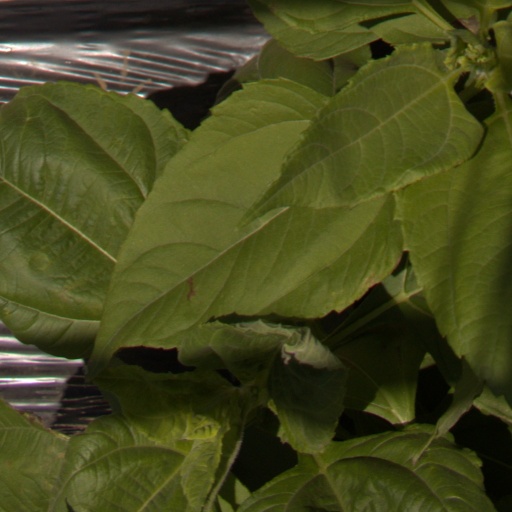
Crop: Jerusalem artichoke